Leaf

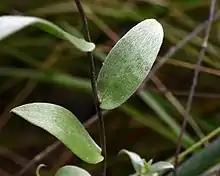
Silky aster ("Symphyotrichum sericeum") leaves are sericeous.

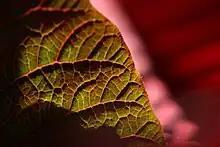
Venation of a poinsettia ("Euphorbia pulcherrima") leaf

The leaf surface is also host to a large variety of microorganisms; in this context it is referred to as the phyllosphere.